Carl Ludvig Engel

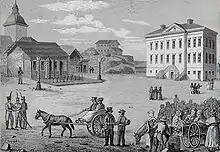
Drawing by Engel of Helsinki in 1820

In 1816 Engel was planning on returning to his city of birth, but at the same time Ehrenström got approval for his plan to get Engel to Helsinki. Engel's plans for Helsinki had been shown to Czar Alexander I and in February Engel was appointed architect of the reconstruction committee for Helsinki. Engel probably thought that this would once again be a temporary job, but instead Helsinki came to be his life's work.